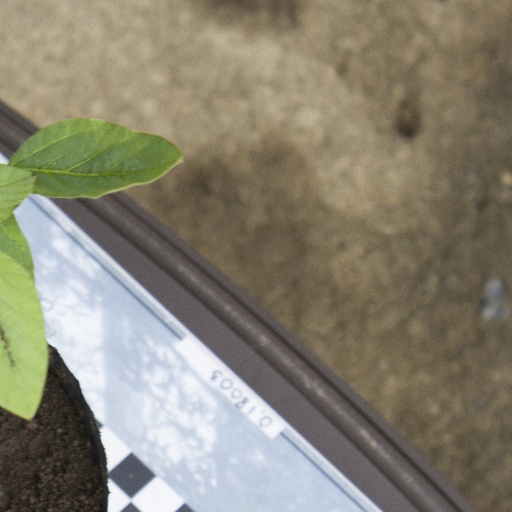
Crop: soybean